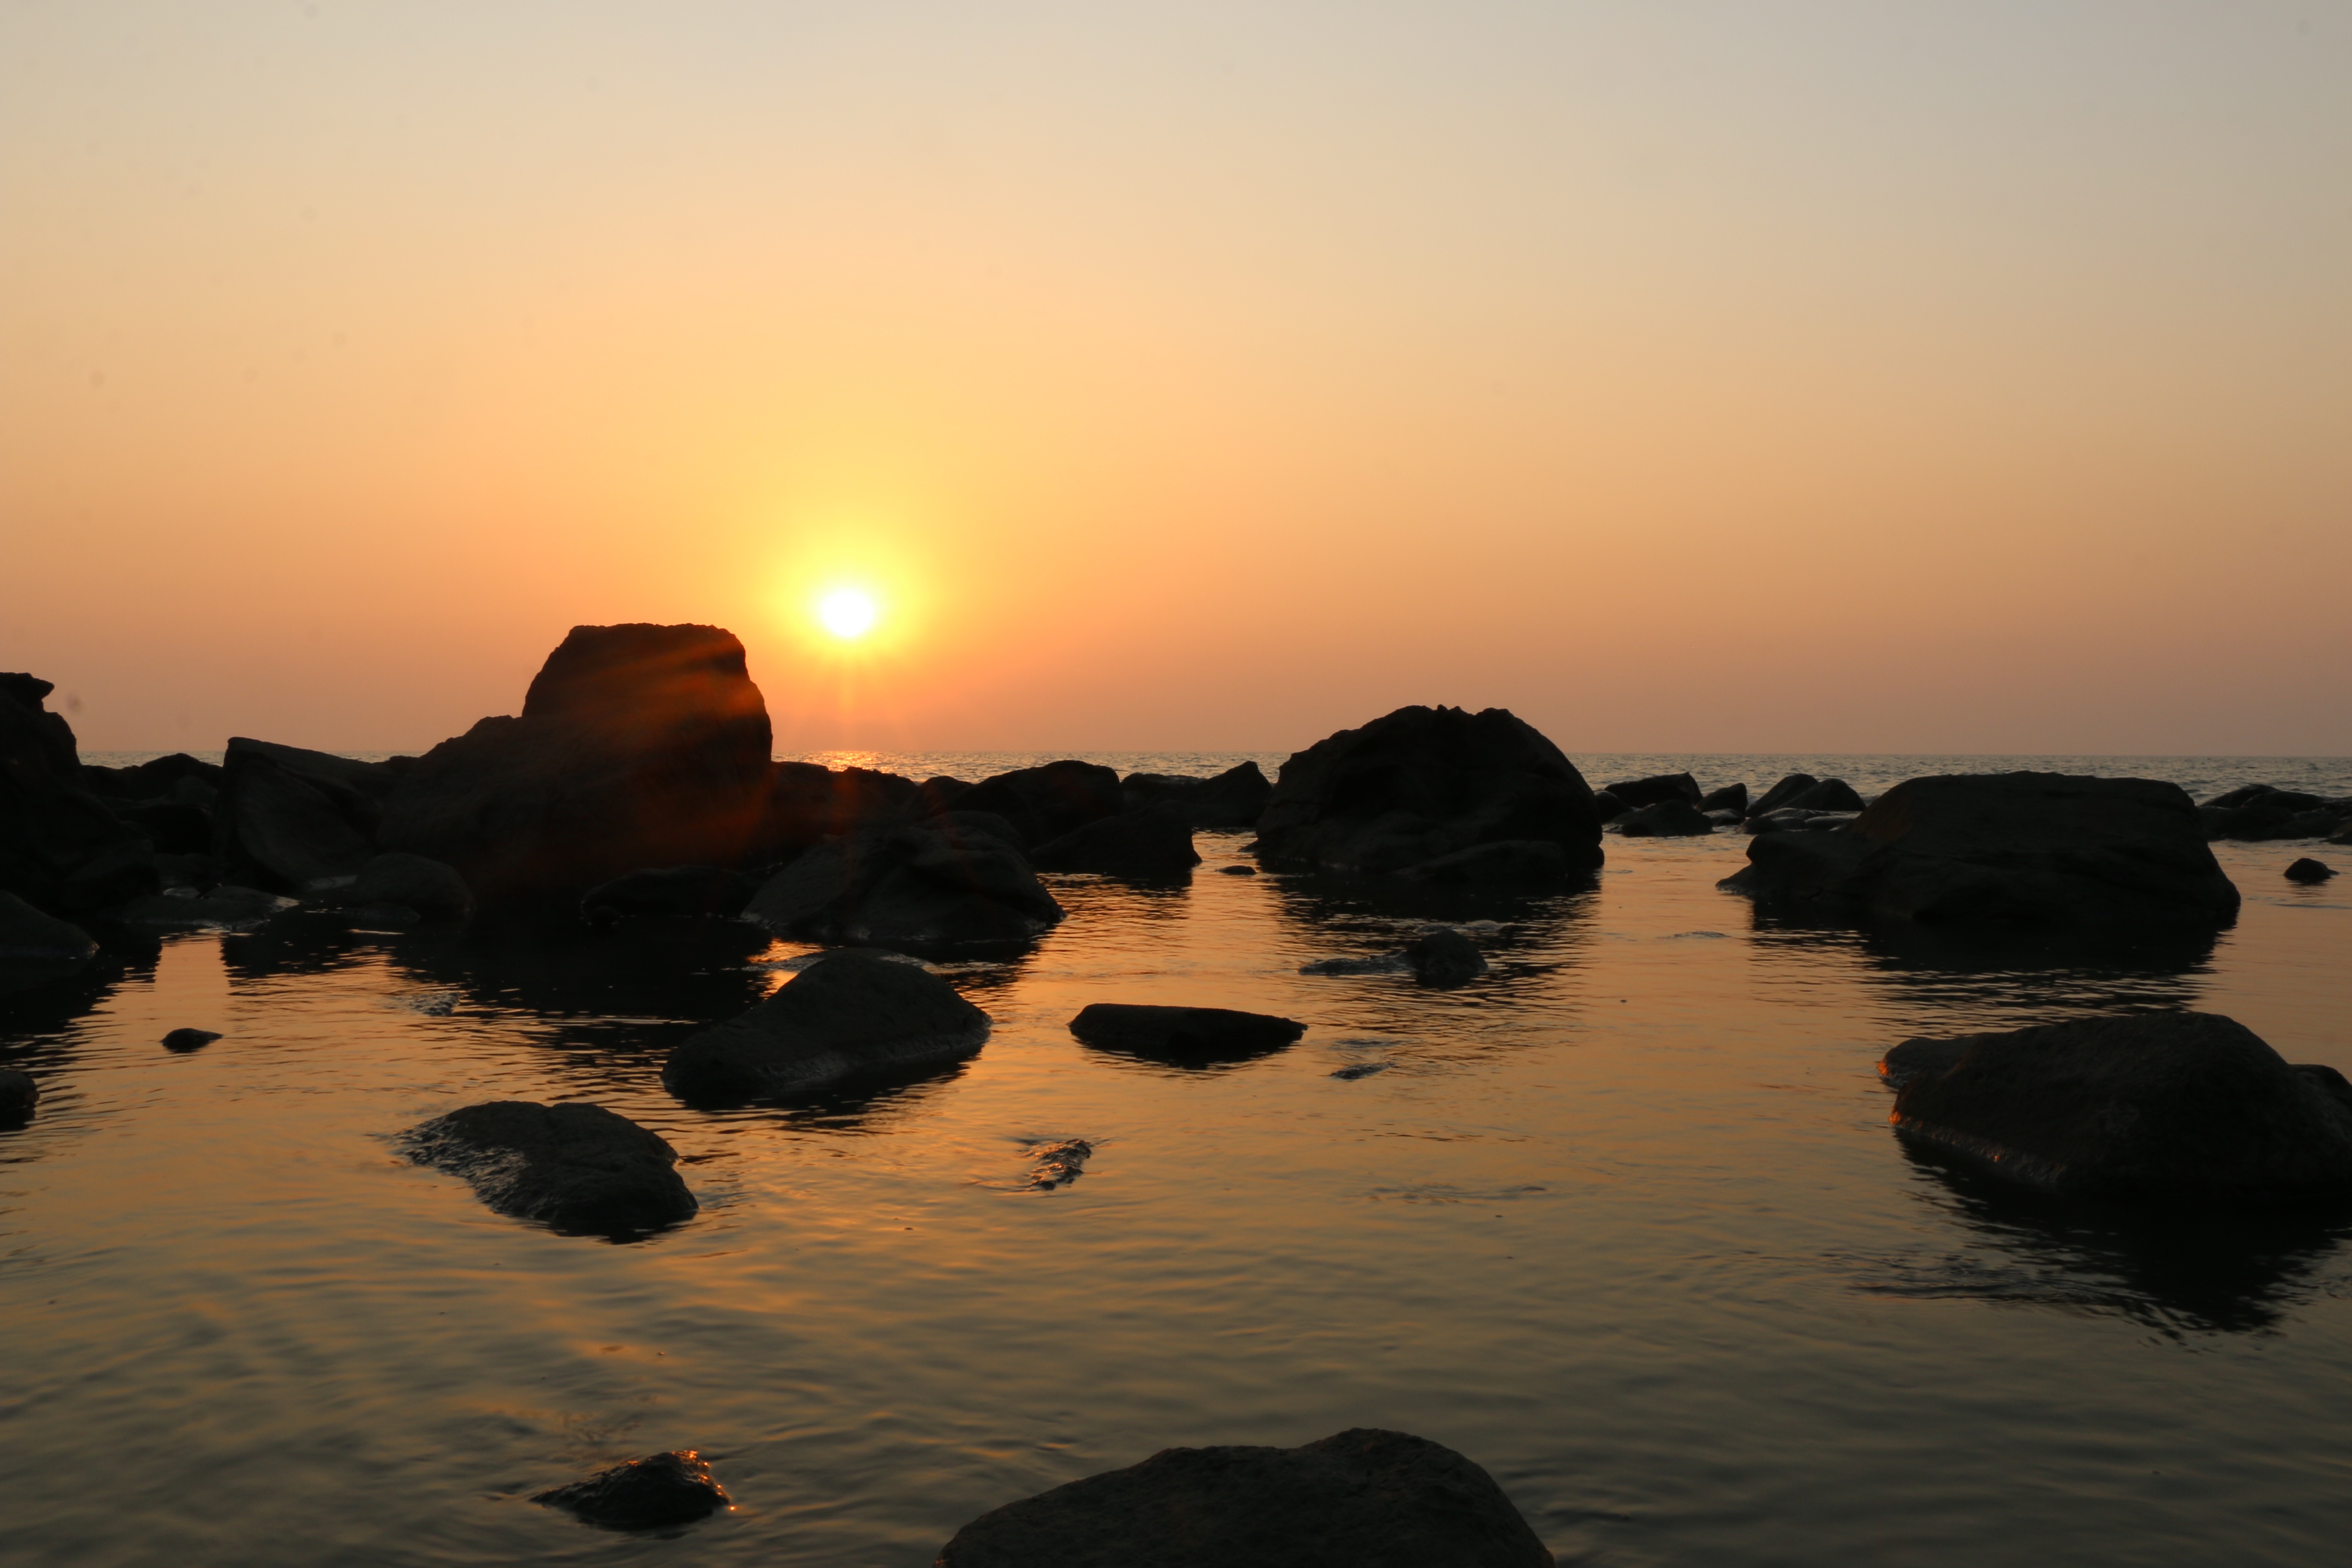
beach, sea, coast, rock, ocean, horizon, sun, sunrise, sunset, morning, wave, dawn, dusk, evening, reflection, bay, cape, afterglow